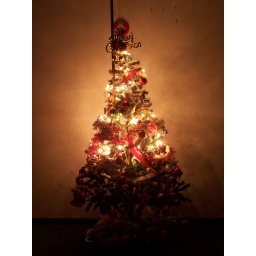
Christmas tree in my office